Hot, Flat, and Crowded

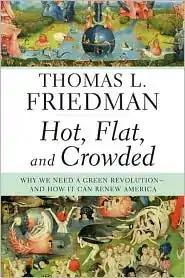
2008 hardcover version cover

Hot, Flat, and Crowded: Why We Need a Green Revolution—And How It Can Renew America is a book by "New York Times" Foreign Affairs columnist Thomas Friedman, proposing that the solutions to global warming and the best method to regain the United States' economic and political stature in the world are to embrace the clean energy and green technology industries. The title derives from the convergence of Hot (global warming), Flat (globalization, as discussed in Friedman's book "The World Is Flat") and Crowded (population growth).